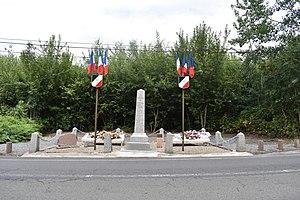
Le 12 août 1944, au lieu-dit«
Domont est une commune française du Val-d'Oise située dans le pays de France, à environ 20 km au nord de Paris.